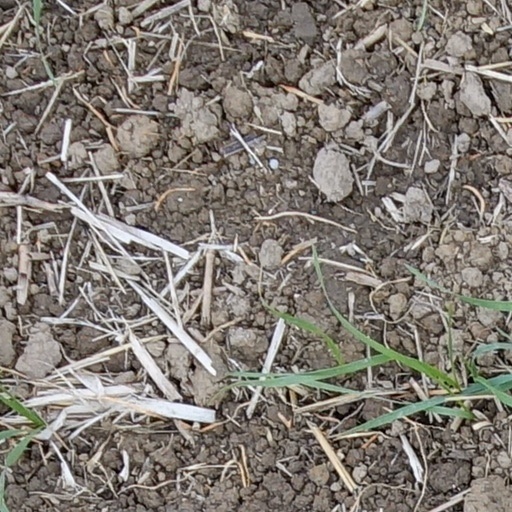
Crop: wheat